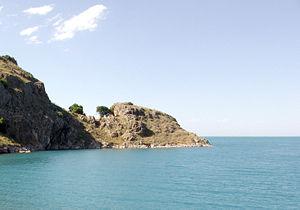
Bitlis est une ville de Turquie, préfecture de la province du même nom. Peuplée majoritairement de Kurdes, la population s'établit à 65 169 habitants en 2000, en incluant les villages alentour.
Van est une ville de Turquie orientale située sur la rive orientale du lac de Van. Préfecture de la province du même nom, elle compte 284 464 habitants en 2000. Même si aucun chiffre officiel n'est fourni, il semble certain que la population de la ville est majoritairement kurde. Avant le génocide de 1915, elle était peuplée majoritairement d'Arméniens.